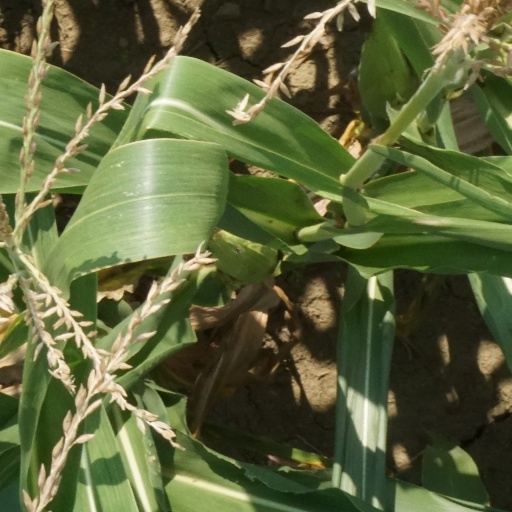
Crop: maize; corn